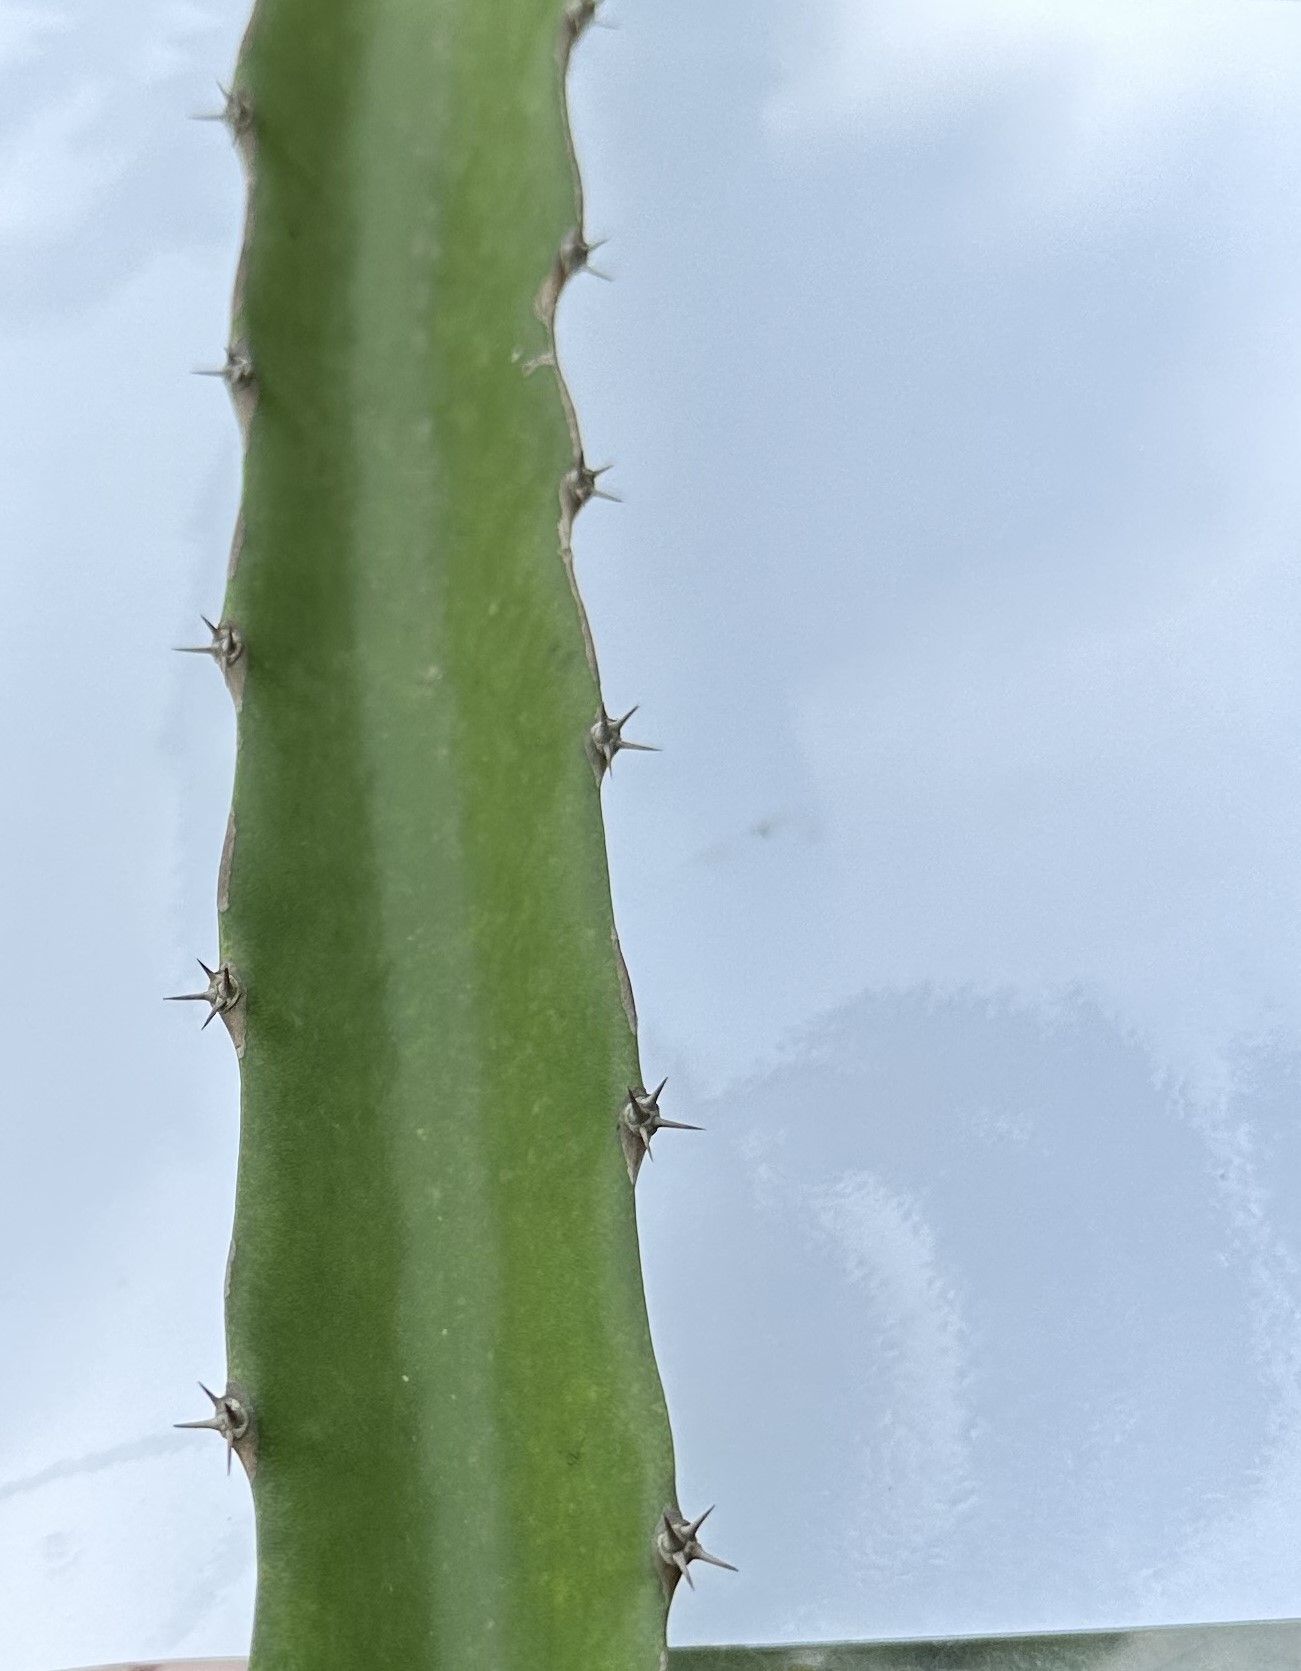
Label: Good leaf